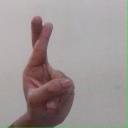
अक्षर: र